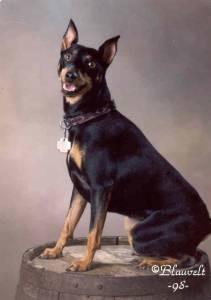
miniature pinscher